Dithiocarbamate

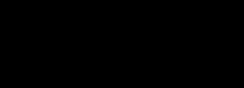

Some dithiocarbamates, specifically ethylene bisdithiocarbamates, in the form of complexes with manganese (maneb), zinc (zineb) or a combination of manganese and zinc (mancozeb), have been used extensively as fungicides in agriculture since the 1940s. In the United States they began to be registered for use in the late 1950s and early 1960s and were quickly put to work on sooty blotch and flyspeck. Many growers switched from captan to EBDCs for the longer residual period. Both captan and EBDCs were the primary treatments for SBFS in that country until the early 1990s when the US Environmental Protection Agency banned EBDCs within 77 days to harvest. This effectively made summer use impossible, reduced EBDC use overall, and radically increased SBFS.